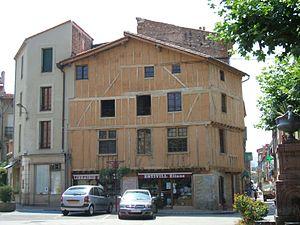
Prades (Pyrénées-Orientales, Languedoc-Roussillon, France)
Cet article recense les monuments historiques des Pyrénées-Orientales, en France.
La maison Jacomet, ou maison Jourda, est une maison du XVᵉ siècle à pan de bois située à Prades. La maison est inscrite au titre des monuments historiques en 2001.
Prades est une commune du sud de la France. Sous-préfecture et chef-lieu de canton du département des Pyrénées-Orientales, en région Occitanie, cette ancienne cité fortifiée fondée au IXᵉ siècle, est aujourd'hui la principale ville de l'ouest du département. Peuplée de 6 124 habitants en 2017, Prades est la ville-centre d'une unité urbaine de 9 253 habitants en 2014. Ses habitants sont appelés les Pradéens et les Pradéennes.